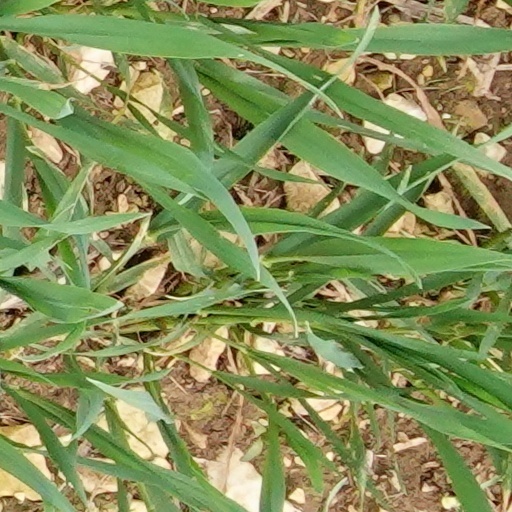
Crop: wheat